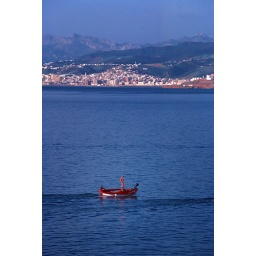
A red fishing boat travels towards Morocco surrounded by the seas of the Mediterranean.